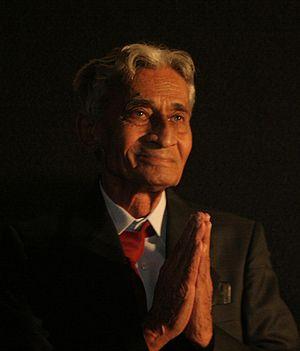
Venkatarama Pandit Krishnamurthy, connu sous le nom de V.K. Murthy, né à Mysore le 26 novembre 1923 et mort à Bangalore le 7 avril 2014, est un directeur de la photographie indien qui a fait partie de l'équipe Guru Dutt.